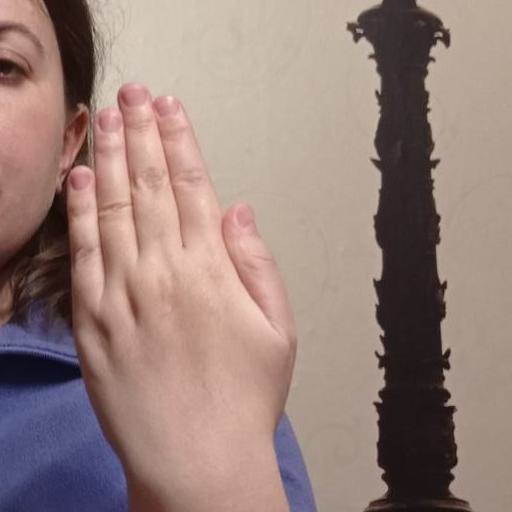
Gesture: stop_inverted